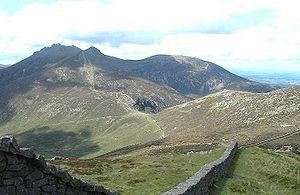
Les montagnes de Mourne sont un massif montagneux granitique situé dans le nord-est de l'île d'Irlande, au sud-est de l'Irlande du Nord.